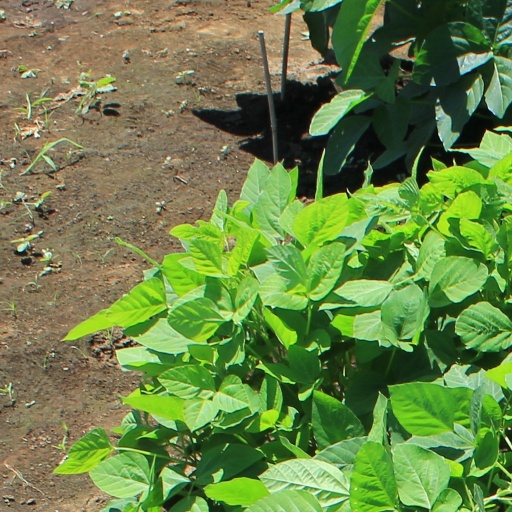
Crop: soybean